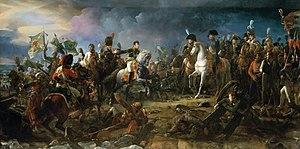
Ceci est une liste de conflits en Europe en ordre chronologique, comprenant les guerres entre nations européennes, les guerres civiles au sein des nations européennes, les guerres entre une nation européenne et une nation non-européenne dont le champ de bataille est situé en Europe, les invasions des nations européennes et les révoltes ou insurrections au sein des nations européennes.
Les chasseurs à cheval de la Garde impériale sont une unité de cavalerie légère de la Garde impériale. Elle prend pendant les Cent-Jours la dénomination de 1ᵉʳ régiment de chasseurs à cheval de la Garde impériale.
Le baron Michael von Kienmayer, né le 17 janvier 1755 à Vienne et mort le 28 octobre 1828 dans cette même ville, était un officier de cavalerie autrichien.
Guillaume Raymond Amant Viviès, baron de La Prade, né le 3 novembre 1763 à Sainte-Colombe-sur-l'Hers et mort le 12 janvier 1813 à Vilnius, en Lituanie, est un général français de la Révolution et de l’Empire.
Voici la liste de batailles de l'Histoire de France depuis les raids gaulois en Italie au IVᵉ siècle av. J.-C. menés par le chef gaulois Brennus, jusqu'à aujourd'hui. Elle comprend les plus importantes batailles menées par les différents régimes qui se sont succédé et qui ont fait l'histoire militaire de la France.
Jean, comte Rapp, né à Colmar le 27 avril 1771 et mort à Rheinweiler, le 8 novembre 1821, est un général et homme politique français de la Révolution et de l’Empire.
L'Empire français, appelé a posteriori le Premier Empire français, ou simplement « Premier Empire », est le régime impérial de la France du 18 mai 1804, date de la proclamation de Napoléon Bonaparte Empereur des Français par senatus consulte, jusqu'à sa première abdication le 4 avril 1814, puis de son retour à Paris le 20 mars 1815 jusqu'à la séparation de la Commission Napoléon II le 7 juillet 1815. Il fait suite au Consulat sous la Première République, est entrecoupé par la Première Restauration avant le rétablissement de son autorité lors des Cent-Jours, et est suivi par la Seconde Restauration.
La légende napoléonienne s'est constituée pour célébrer et glorifier les actions de Napoléon Bonaparte et en faire l'objet d'un mythe ou d'un culte. Peu d'hommes dans l'Histoire de l'Humanité ont suscité autant de haine et d’admiration, d'autant plus que ces deux réactions sont mêlées et déchirent l'opinion dans le cas de Napoléon. Dès les origines de sa carrière militaire ou les débuts de sa carrière politique en prenant le pouvoir par le coup d’État du 18 Brumaire, Napoléon s’est inscrit dans l’Histoire et la mémoire des hommes à travers un destin mouvementé et exceptionnel. Son ascension fulgurante, obtenue par des conquêtes militaires victorieuses, l’ampleur inédite des dernières déroutes ainsi que ses deux exils ont fait de ce personnage majeur de l'Histoire de France et de l'Europe une figure légendaire, tout au long des siècles qui ont suivi son parcours.
Napoléon Bonaparte, né le 15 août 1769 à Ajaccio et mort le 5 mai 1821 sur l'île Sainte-Hélène, est un militaire et homme d'État français, premier empereur des Français, du 18 mai 1804 au 6 avril 1814 et du 20 mars au 22 juin 1815, sous le nom de Napoléon Iᵉʳ.
L'histoire de France commence avec les premières occupations humaines du territoire correspondant au pays actuel. Aux groupes présents depuis le Paléolithique et le Néolithique, sont venues s'ajouter, à l'Âge du bronze et à l'Âge du fer, des vagues successives de Celtes, puis au IIIᵉ siècle de peuples germains et au IXᵉ siècle de scandinaves appelés Normands.
L’histoire militaire de la France couvre deux millénaires d'histoire à travers la France, l'Europe et les anciennes colonies françaises.